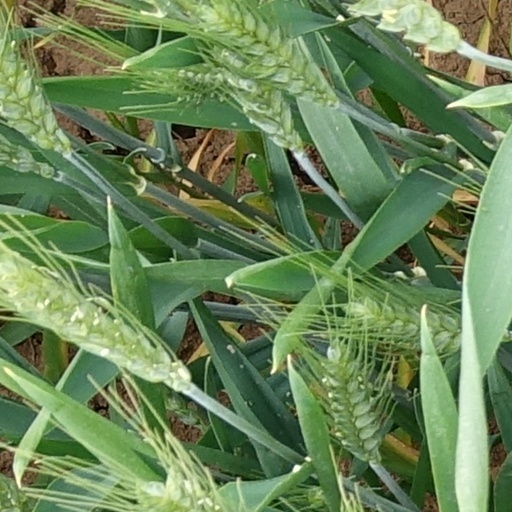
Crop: wheat